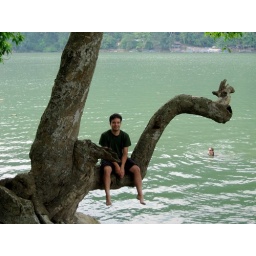
We stopped on a small island to go swimming in the green water.